Kita-Nagano Station

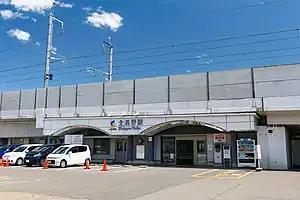
Kita-Nagano Station in May 2022

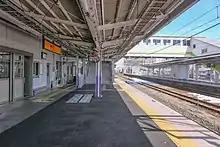
Station platform, February 2022

Kita-Nagano Station is served by the 37.3 km Kita-Shinano Line, and is 3.9 kilometers from the starting point of the line at Nagano Station. Some trains of the Iiyama Line continue past the nominal terminus of the line at Toyono Station and terminate at Nagano Station, stopping at this station en route.